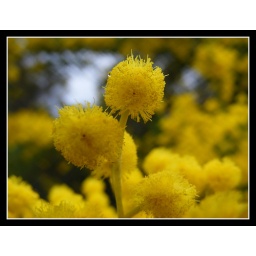
This wonderful Australian plant can be seen covered in these yellow flowers , !